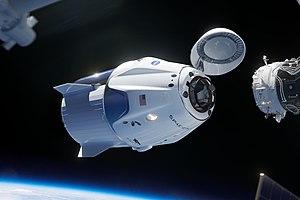
Crew Dragon, ou Dragon 2, est un véhicule spatial développé par la société SpaceX pour le compte de l'agence spatiale américaine, la NASA, pour effectuer la relève des équipages de la Station spatiale internationale. Le vaisseau est capable de transporter un équipage de quatre astronautes en orbite basse. Crew Dragon est l'un des deux vaisseaux développés en réponse à l'appel d'offres du programme CCDeV lancé en 2010 ; celui-ci avait pour objectif de reprendre les missions assurées provisoirement par les vaisseaux russes Soyouz à la suite du retrait de la navette spatiale américaine en 2011.